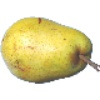
Label: Pear Monster 1